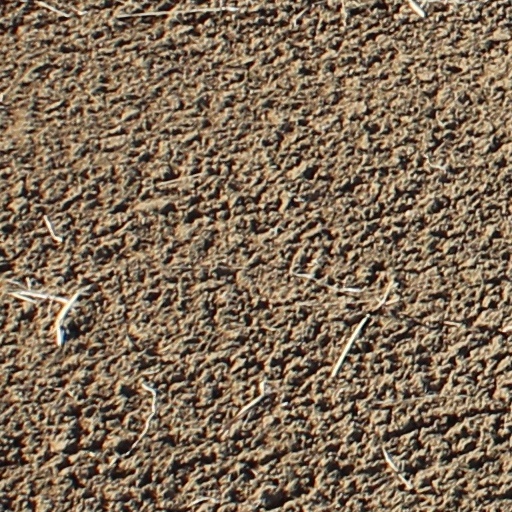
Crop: wheat